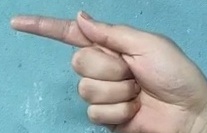
ASL sign: G